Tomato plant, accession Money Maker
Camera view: horizontal (90 deg, fisheye); turntable rotation: 330 degrees
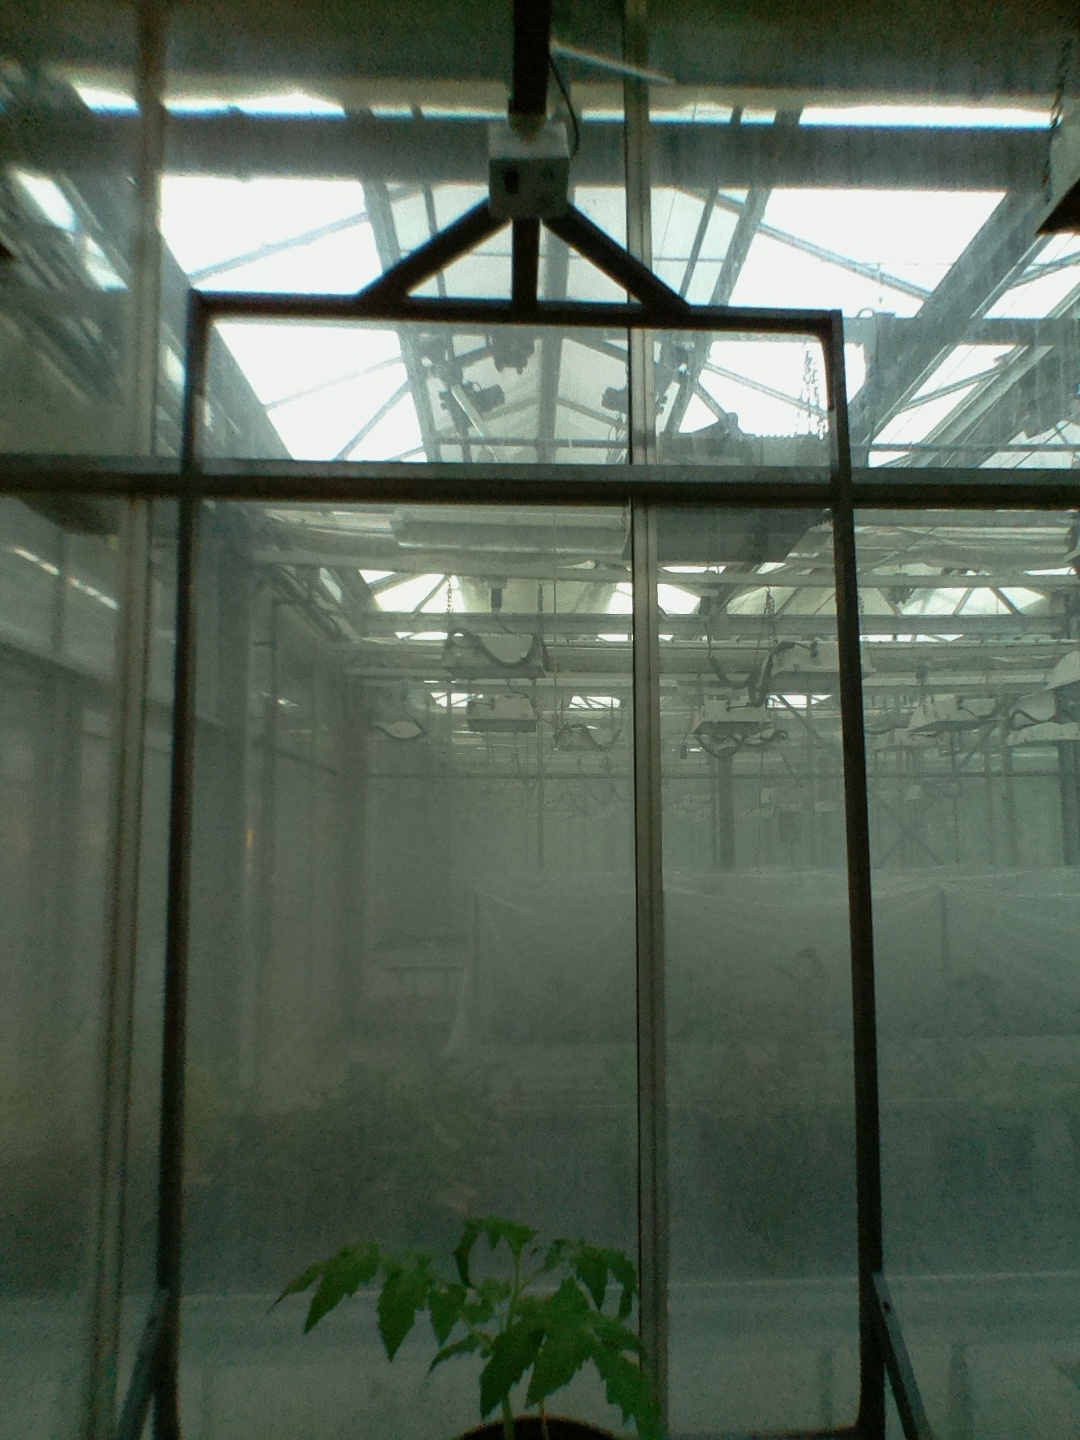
BBCH growth stage 13: 6 of true leaves visible